Mare of Easttown

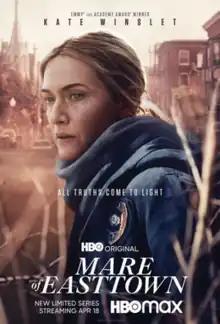
Promotional poster

Mare of Easttown is an American crime drama television miniseries created and written by Brad Ingelsby for HBO. Directed by Craig Zobel, the series premiered on April 18, 2021, and concluded on May 30, 2021, consisting of seven episodes. It stars Kate Winslet in the title role, who investigates a murder in a small town outside Philadelphia. Julianne Nicholson, Jean Smart, Angourie Rice, Evan Peters, Sosie Bacon, David Denman, Neal Huff, James McArdle, Guy Pearce, Cailee Spaeny, John Douglas Thompson, and Joe Tippett appear in supporting roles.